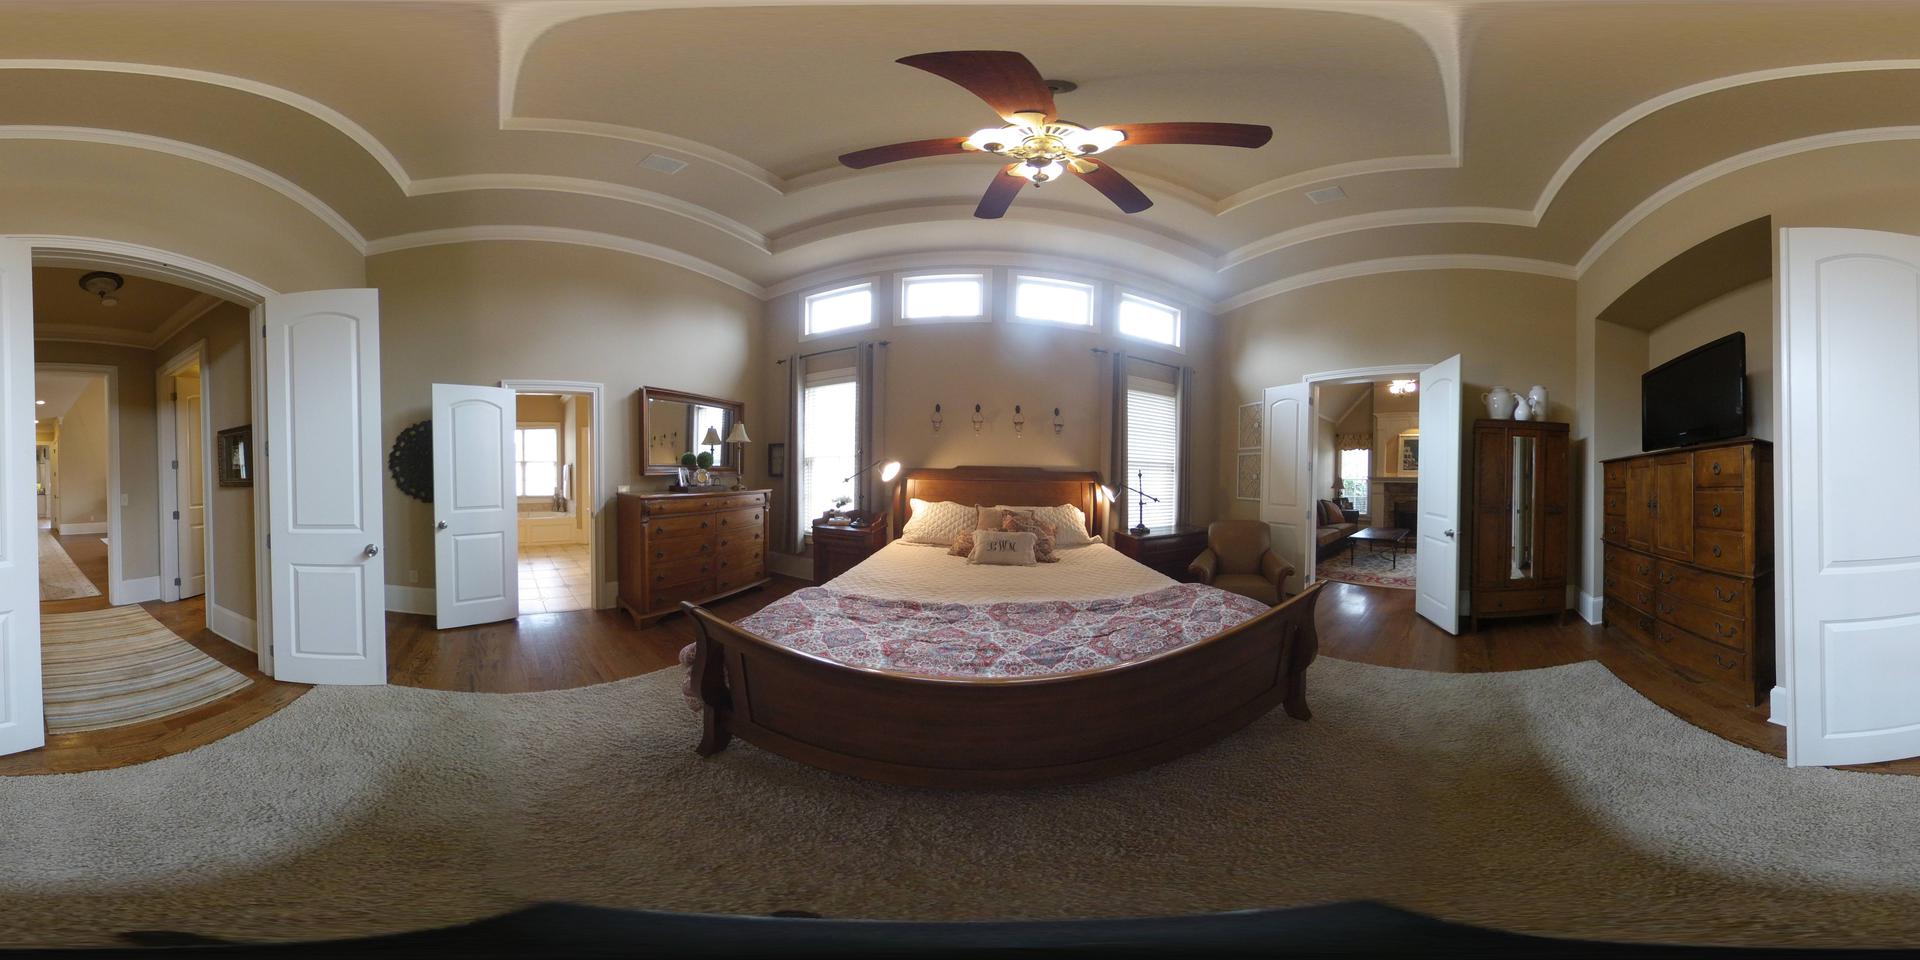
Referred object: the rectangular mirror above the dresser

Referred object: the ceiling fan with lights